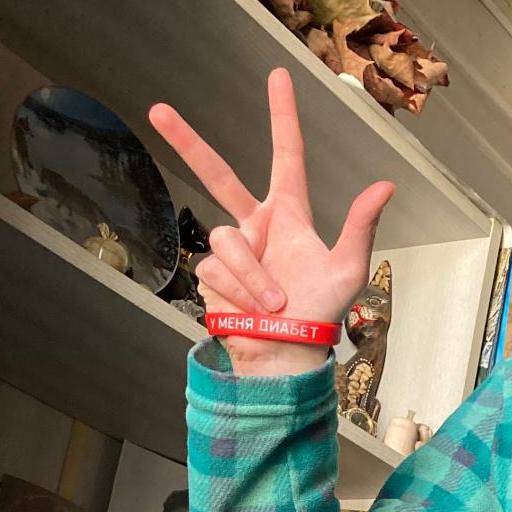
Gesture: three2